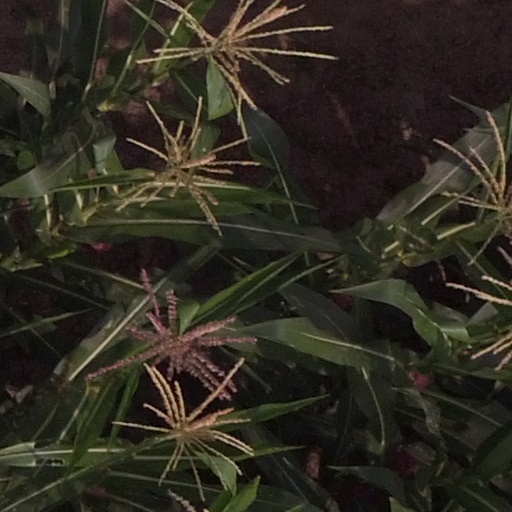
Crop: maize; corn